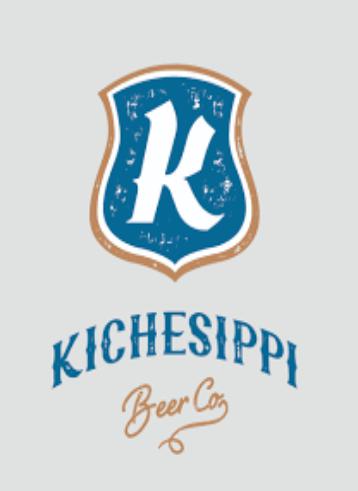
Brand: kichesippi-2
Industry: Food